Boardman–Mitchell House

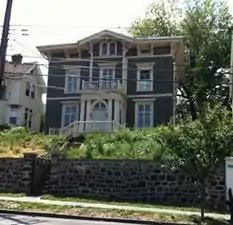
The Boardman Mitchell House. Staten Island, NY.

The Boardman–Mitchell House is a three-story, six-bedroom Italianate villa located at 710 Bay Street, Staten Island, New York. It also has the address of 33 Brownell Street since it connects to both streets. It is a New York City Landmark and was listed on the National Register of Historic Places in 2012. It is known as a good example of a suburban architectural style used in an urban setting, as well as its connection to the piloting history of that portion of Staten Island.